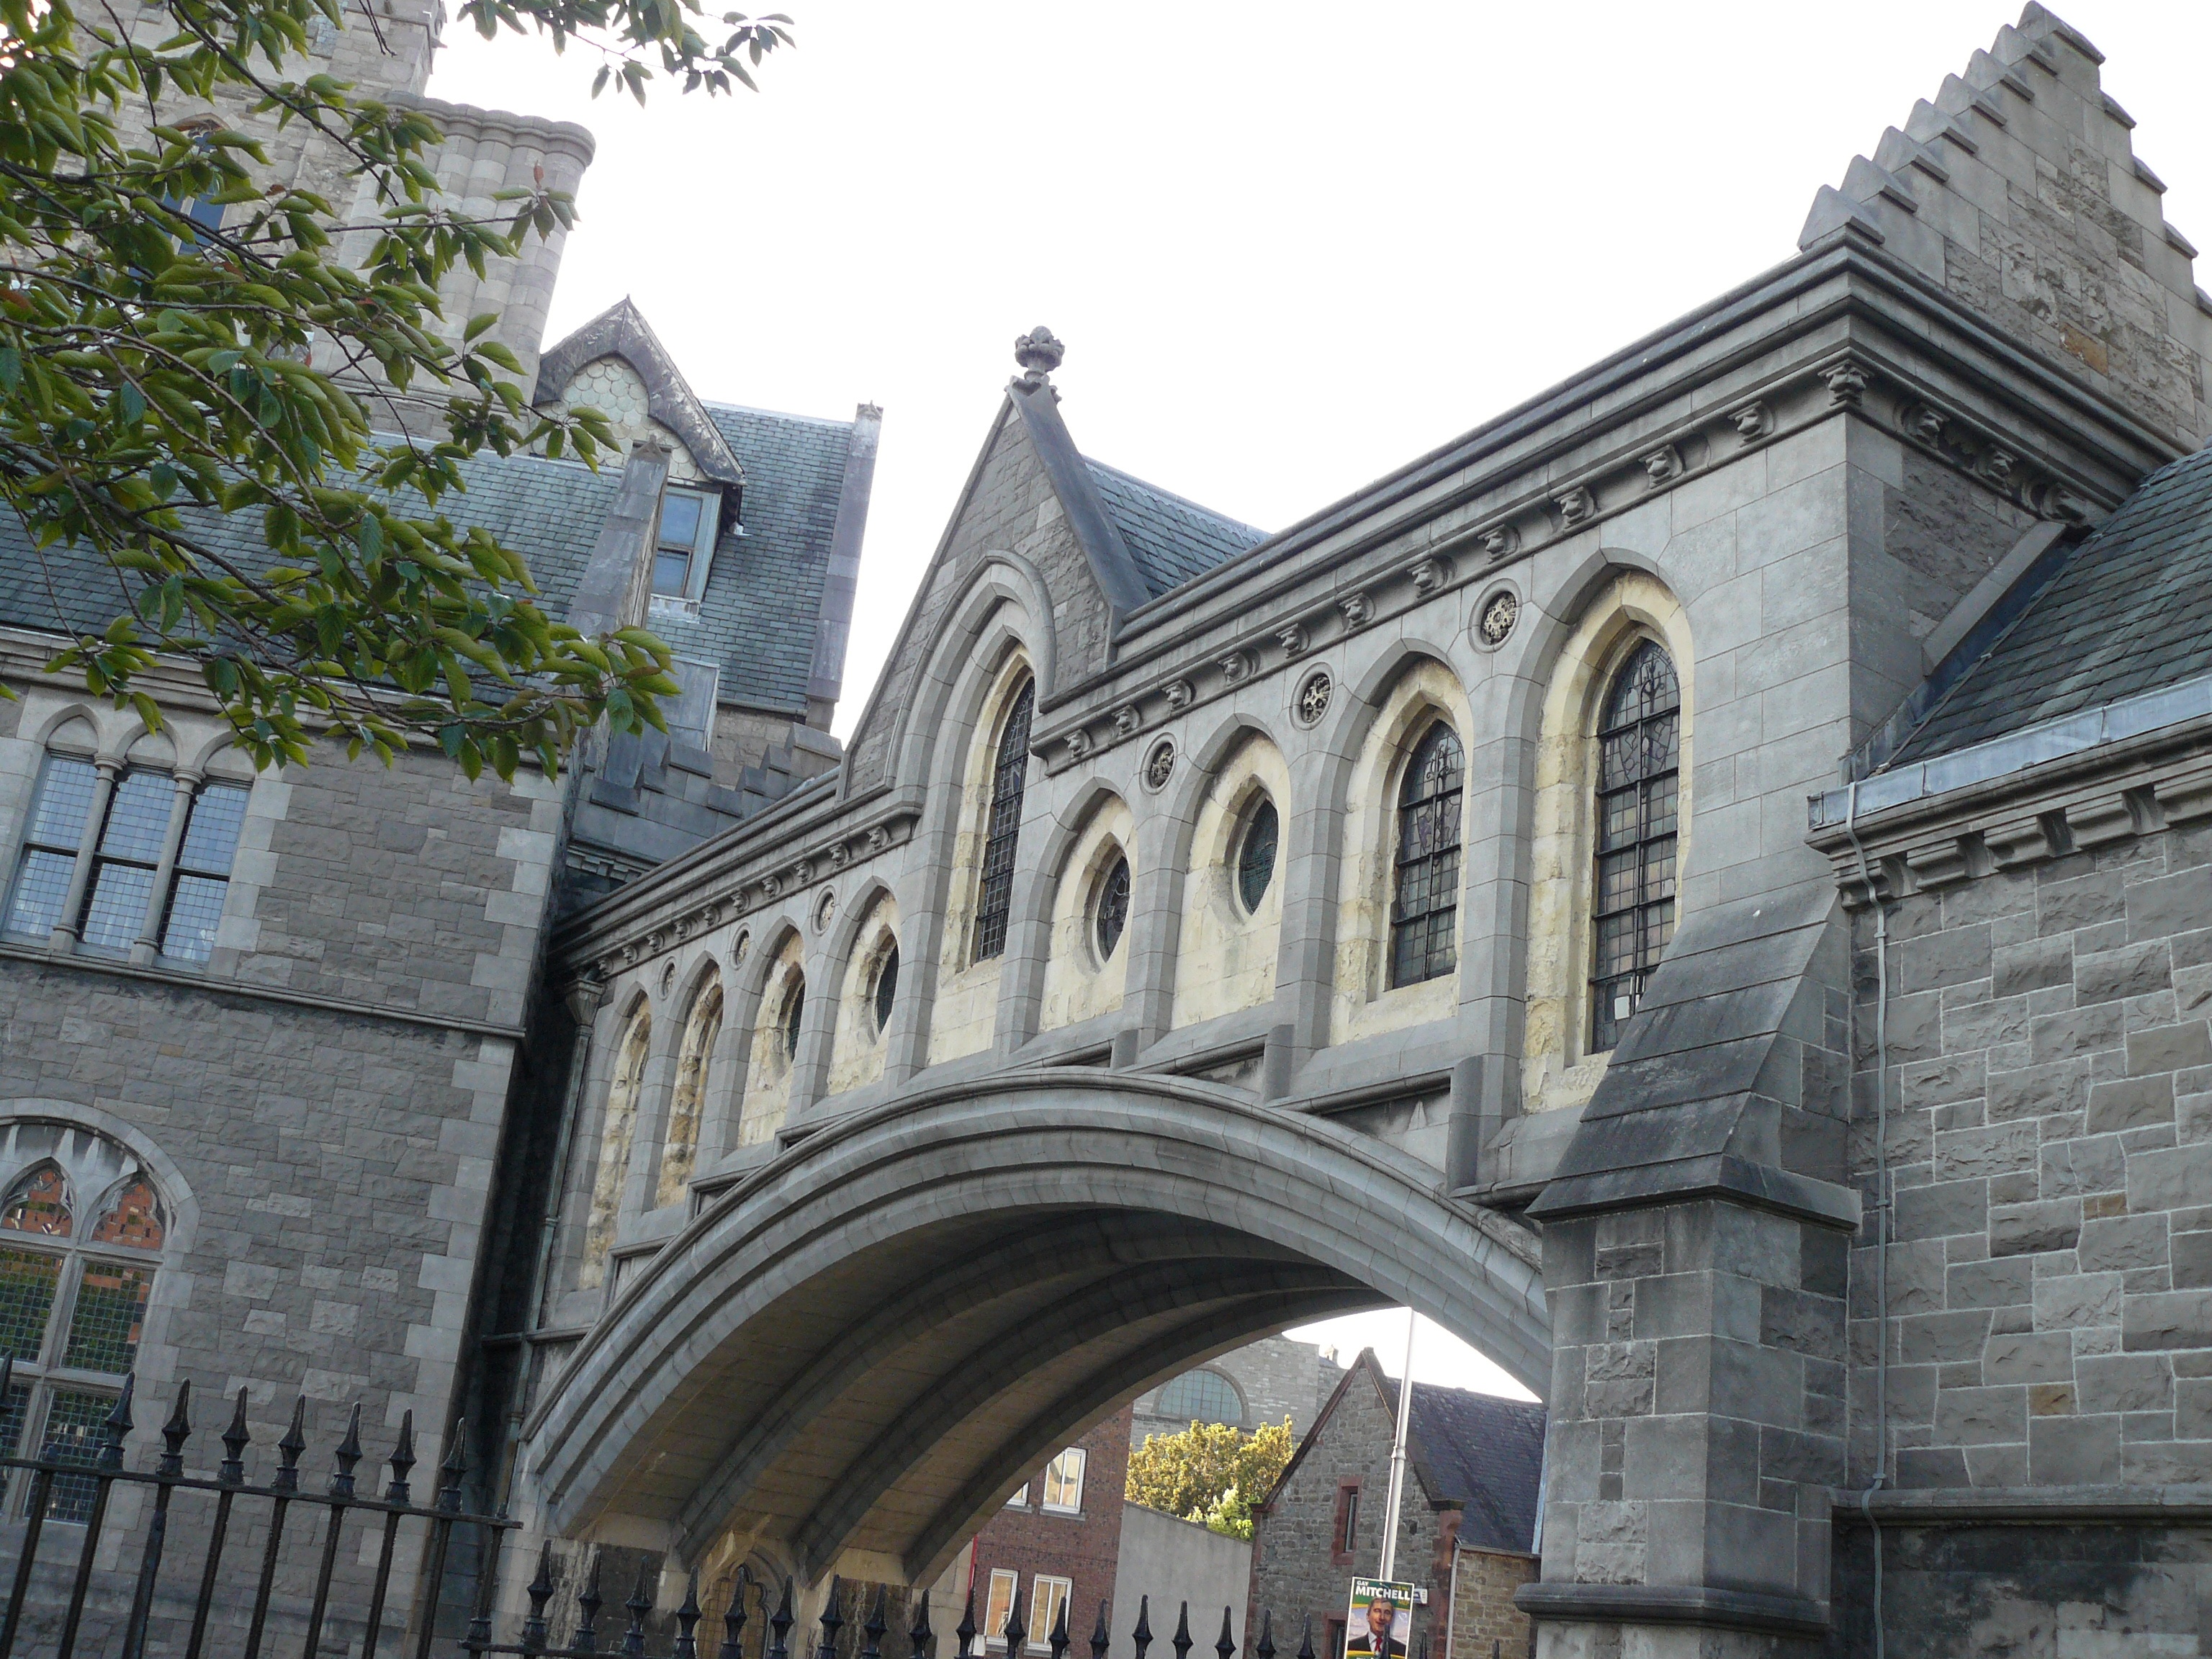
architecture, structure, building, old, stone, cityscape, europe, arch, castle, landmark, facade, church, cathedral, historic, tourism, place of worship, monastery, synagogue, ireland, basilica, architectural, irish